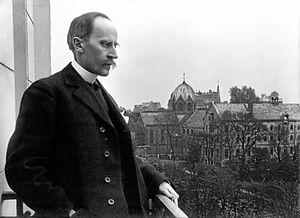
Romain Rolland au balcon de sa résidence (162, Boulevard de Montparnasse, Paris), 1914. Vue vers le sud-sud-est. Le bâtiment au centre est l'ancien couvent des religieuses de la Visitation (68 bis, Avenue Denfert-Rocherau), et la coupole au fond à droite est l'observatoire de Paris.